Baptistina family

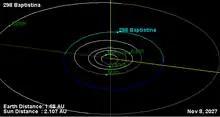
Orbit of 298 Baptistina

It was originally thought that the Baptistina family may consist of uncommon carbonaceous chondrite. In 2006, nine asteroids within the Baptistina family were given known classifications: three are S-type asteroids, two are X-type asteroids, another two are A/R-type asteroids, one is C-type and one is V-type. However, any conclusions taken from this were highly speculative, as very few members in the family were classified, and not even the albedo of the meteors was known at the time.